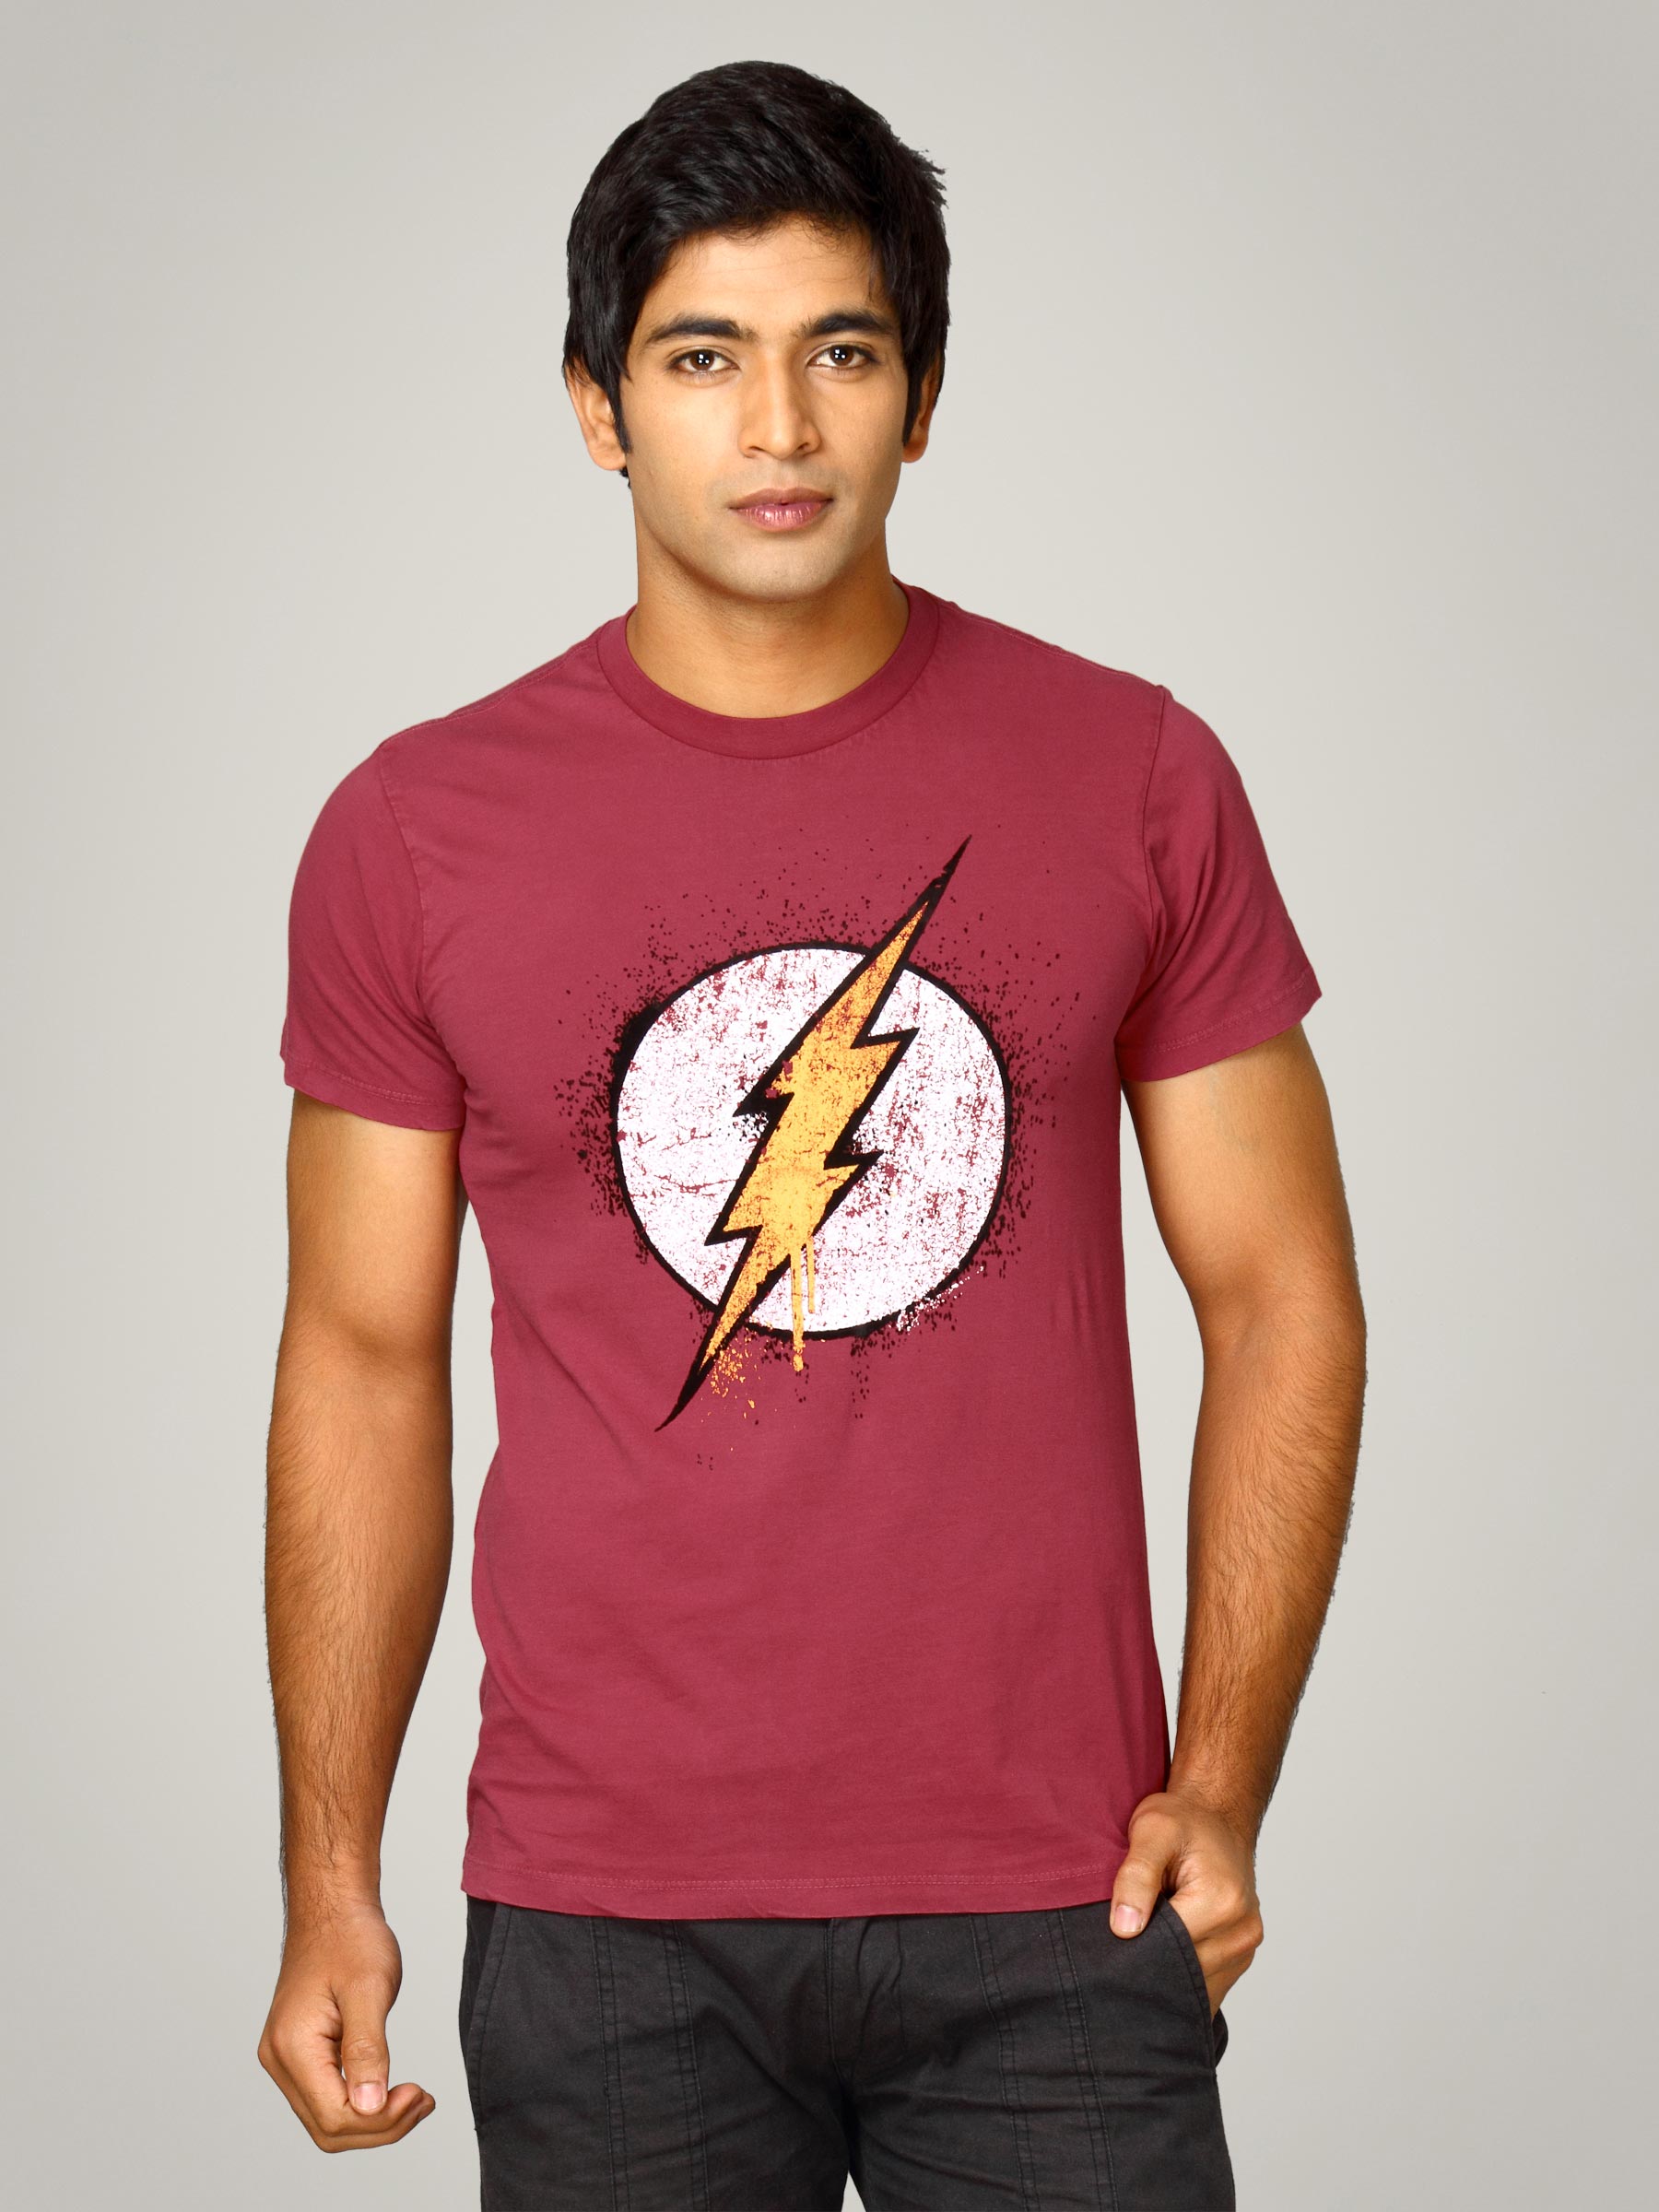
DC Comics Men's Flash Flock Logo Dark Red T-shirt
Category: Apparel / Topwear / Tshirts
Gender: Men
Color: Red
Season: Summer 2011
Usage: Casual